Traben-Trarbach

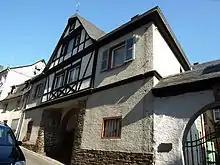
"Aachener Hof", plaque inscription: ""Urkundlich 830 erwähnt als Lehen an das Aachener Marienstift durch Ludwig den Frommen."" (see main text)

Traben-Trarbach on the Middle Moselle is a town in the Bernkastel-Wittlich district in Rhineland-Palatinate, Germany. It is the seat of the like-named "Verbandsgemeinde" and a state-recognized climatic spa ("Luftkurort"). The city is located in the Valley of Dawn.